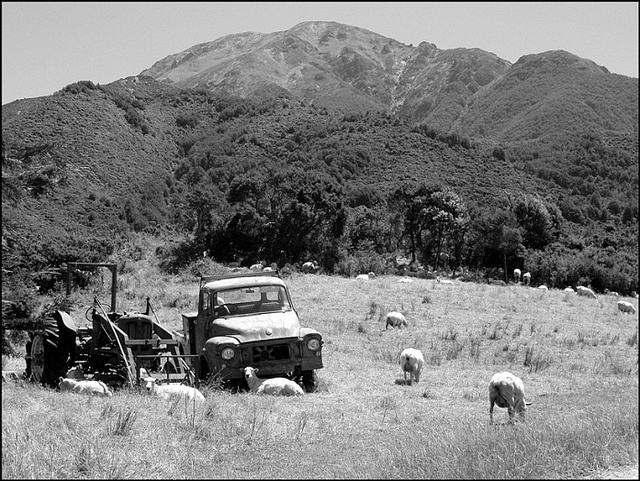
An old truck and tractor sits in a field where animals are grazing.
A BLACK AND WHITE PICTURE OF AN TRACTOR TRAILER AND ANIMALS
A black and white photo of sheep grazing near an old fashioned car.
A field with a flock of sheep and a broken down pickup truck.
a field of sheep next to an abandoned truck